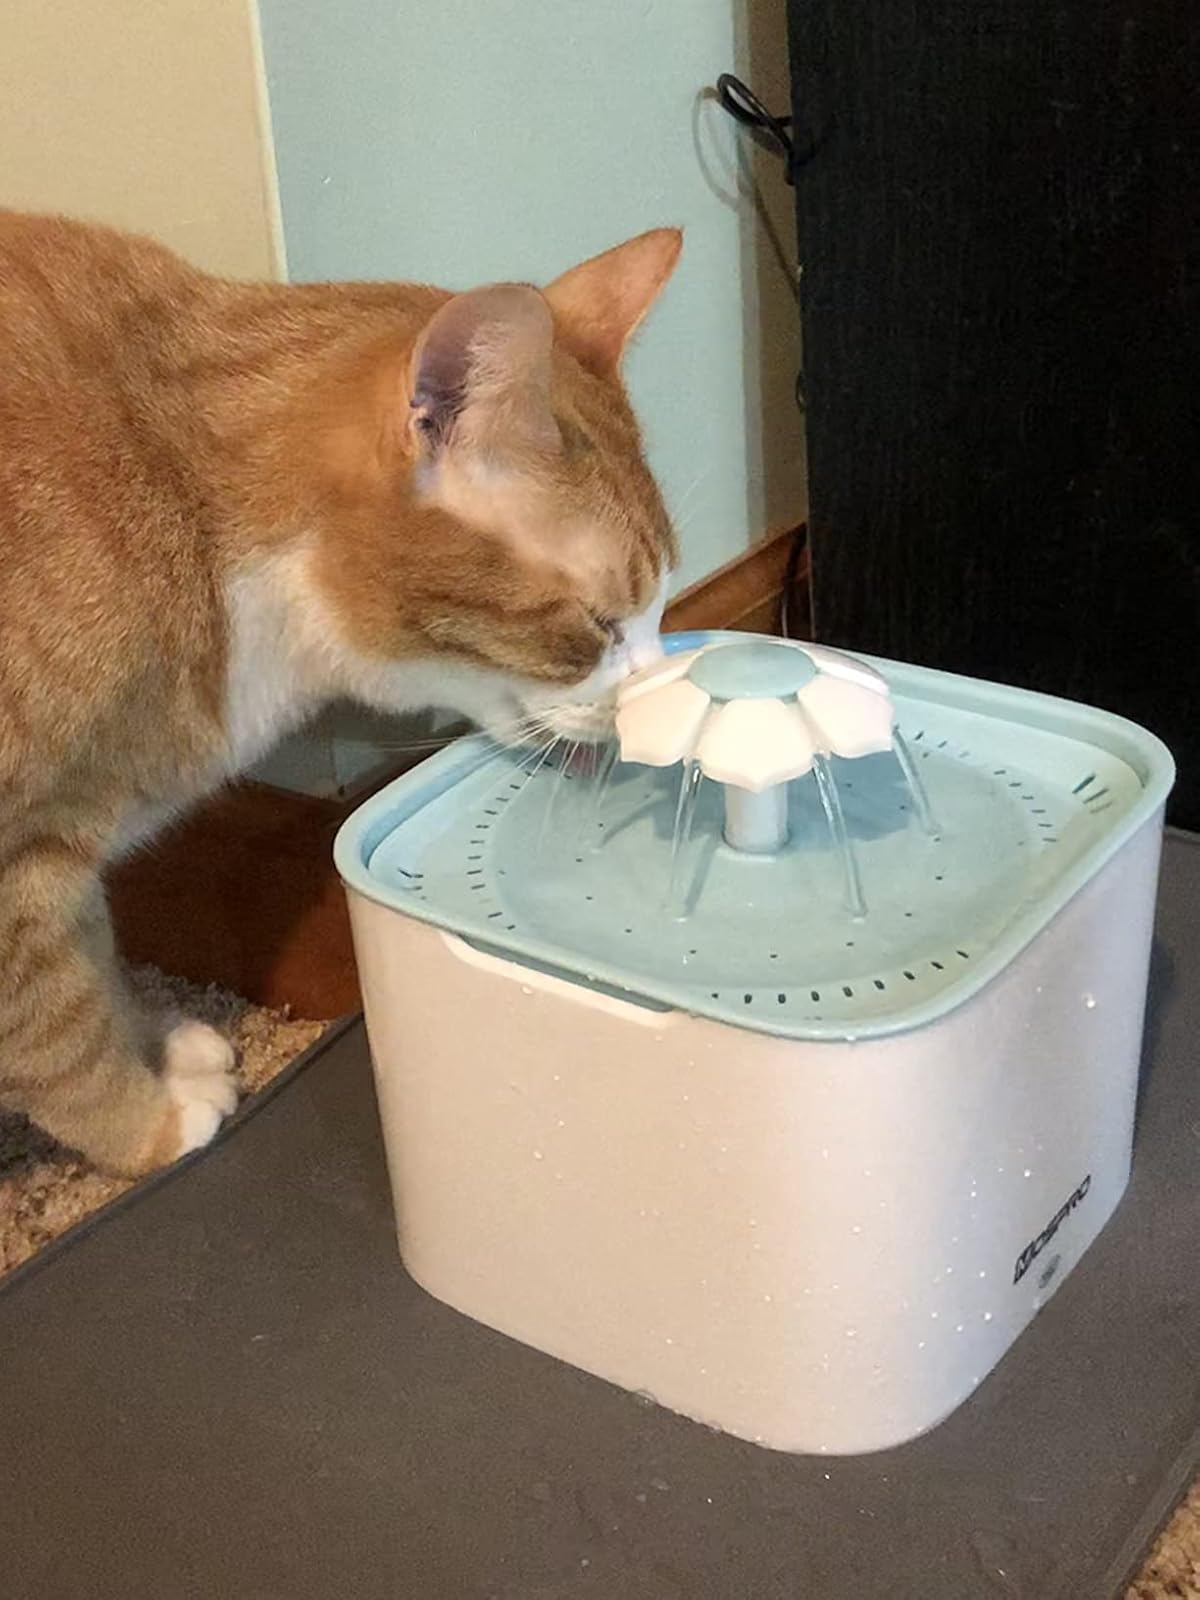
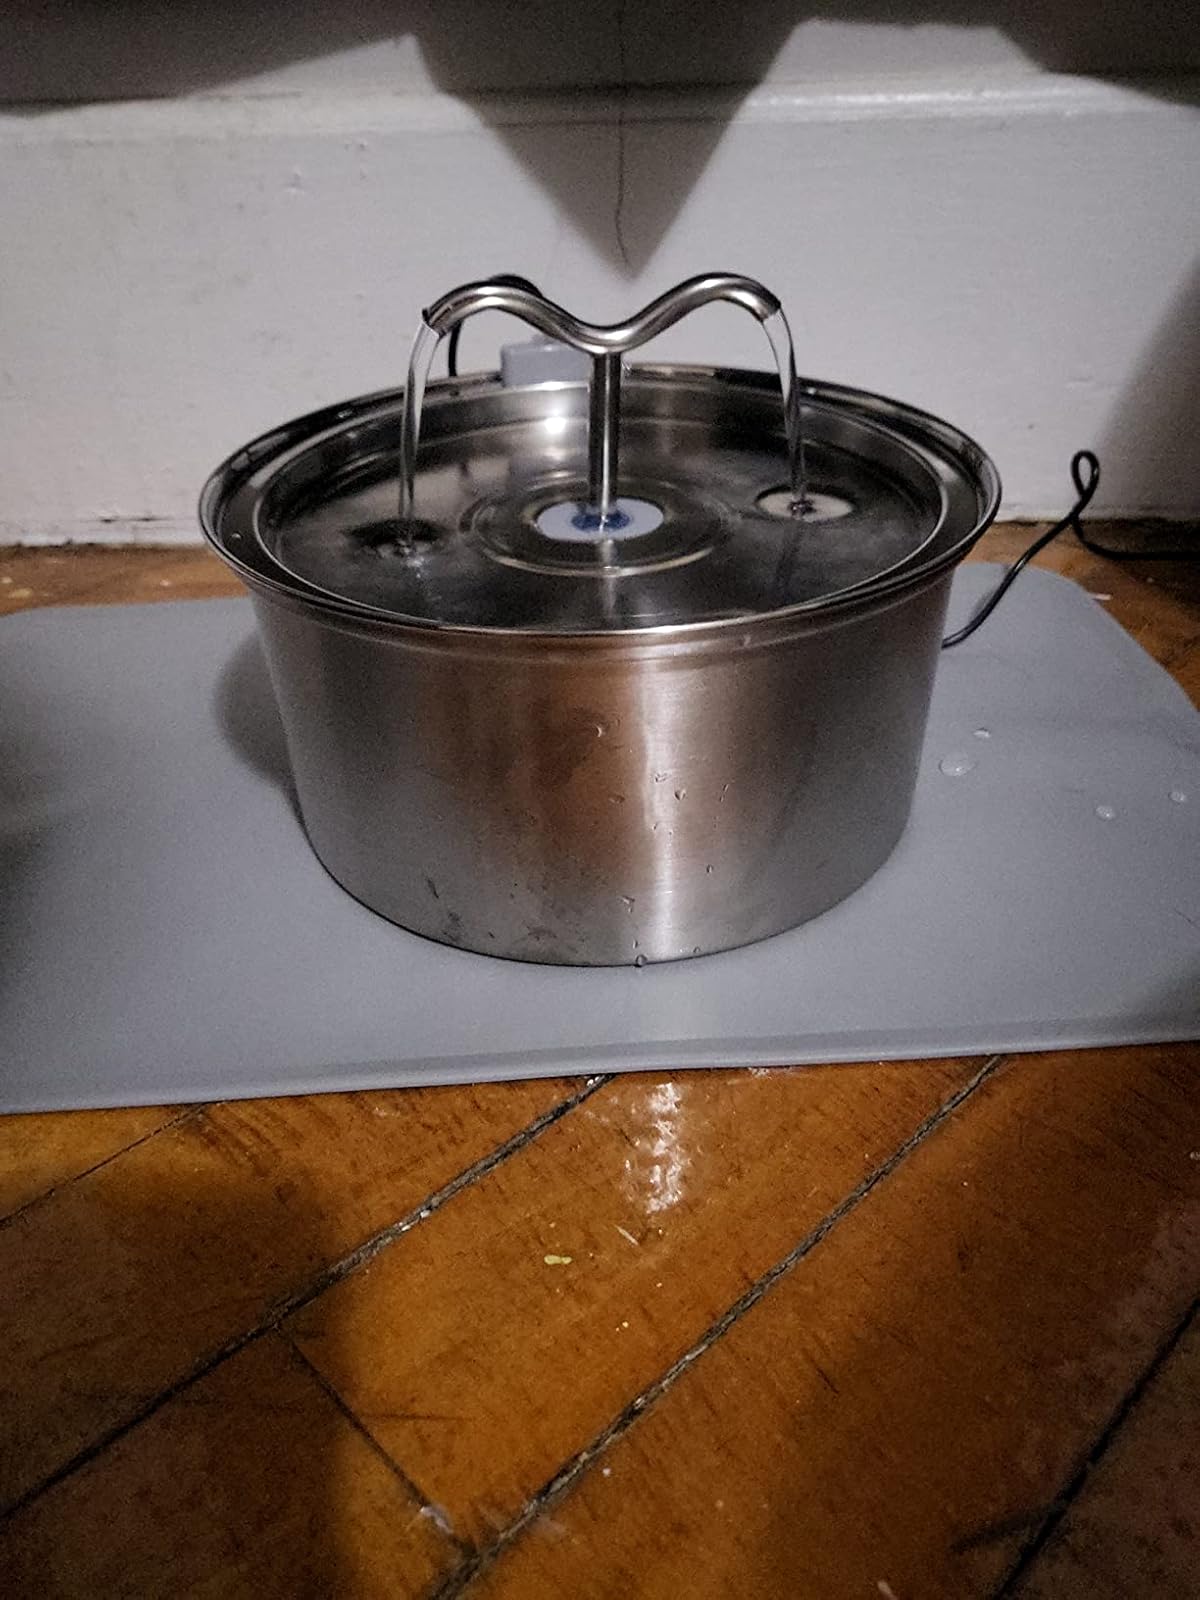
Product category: items_bowl
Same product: no